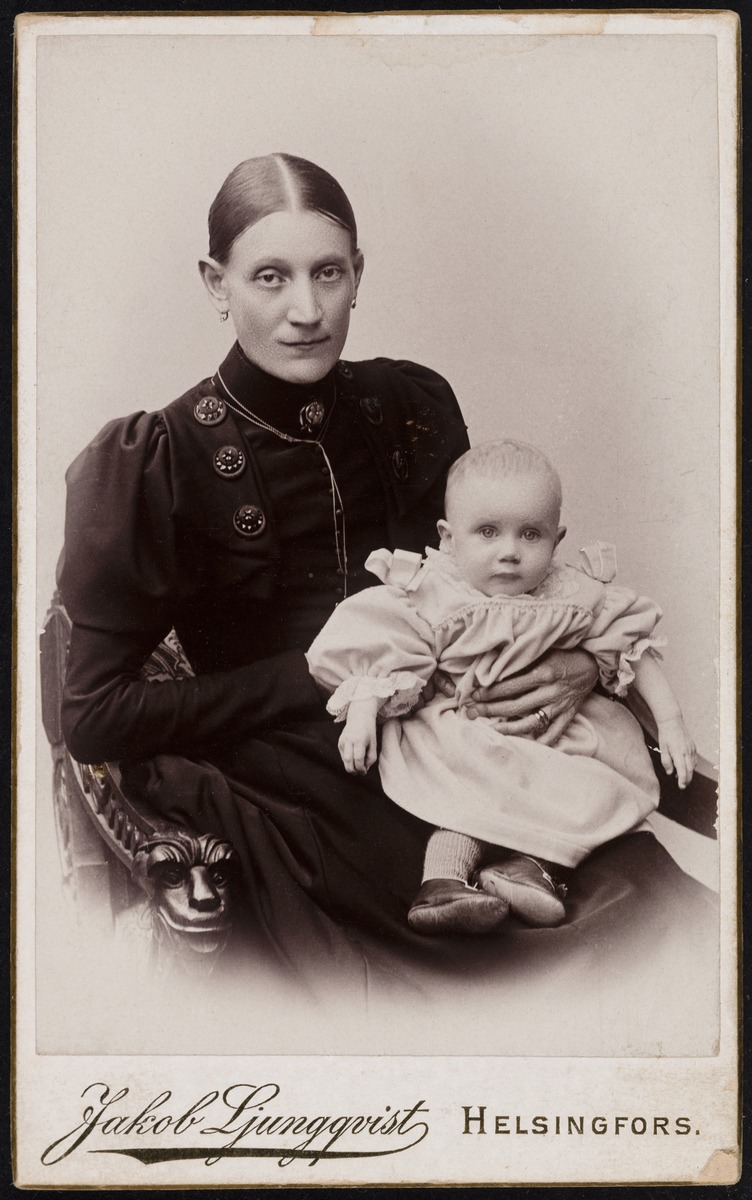
Augusta Nevalainen (1856–1912) ja hänen tyttärensä Martta (1897–1979).
sisällön kuvaus: Martasta tuli tanssitaiteilija ja koreografi, ja hän otti nimekseen Bröyer. Martta Bröyer peri äidiltään ja omisti vuoteen 1974 asti Kristianinkatu 12:n puurakennuksen, joka tunnetaan nykyään Helsingin kaupunginmuseon Ruiskumestarin talona. mustavalkoinen
Kuvaaja: Ljungqvist, Jakob, valokuvaaja
Ajankohta: kuvausaika 1898
Paikka: Suomi, Uusimaa, Helsinki, Kluuvi Helsinki, Aleksanterinkatu 19
Aiheet: Bröyer, Martta, Nevalainen, Augusta, naiset, leningit, henkilökuvat (valokuvat), käyntikorttikuvat, vauvat, mekot, äidit, tyttäret, women, gowns, babies, dresses, mothers, daughters, kvinnor, klänningar, babyer, koltar, mödrar, döttrar